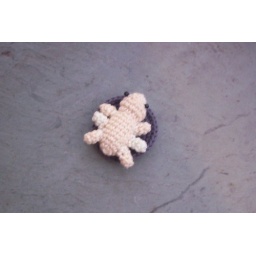
Booboo the water bear (microscopic animal) in his petri dish.